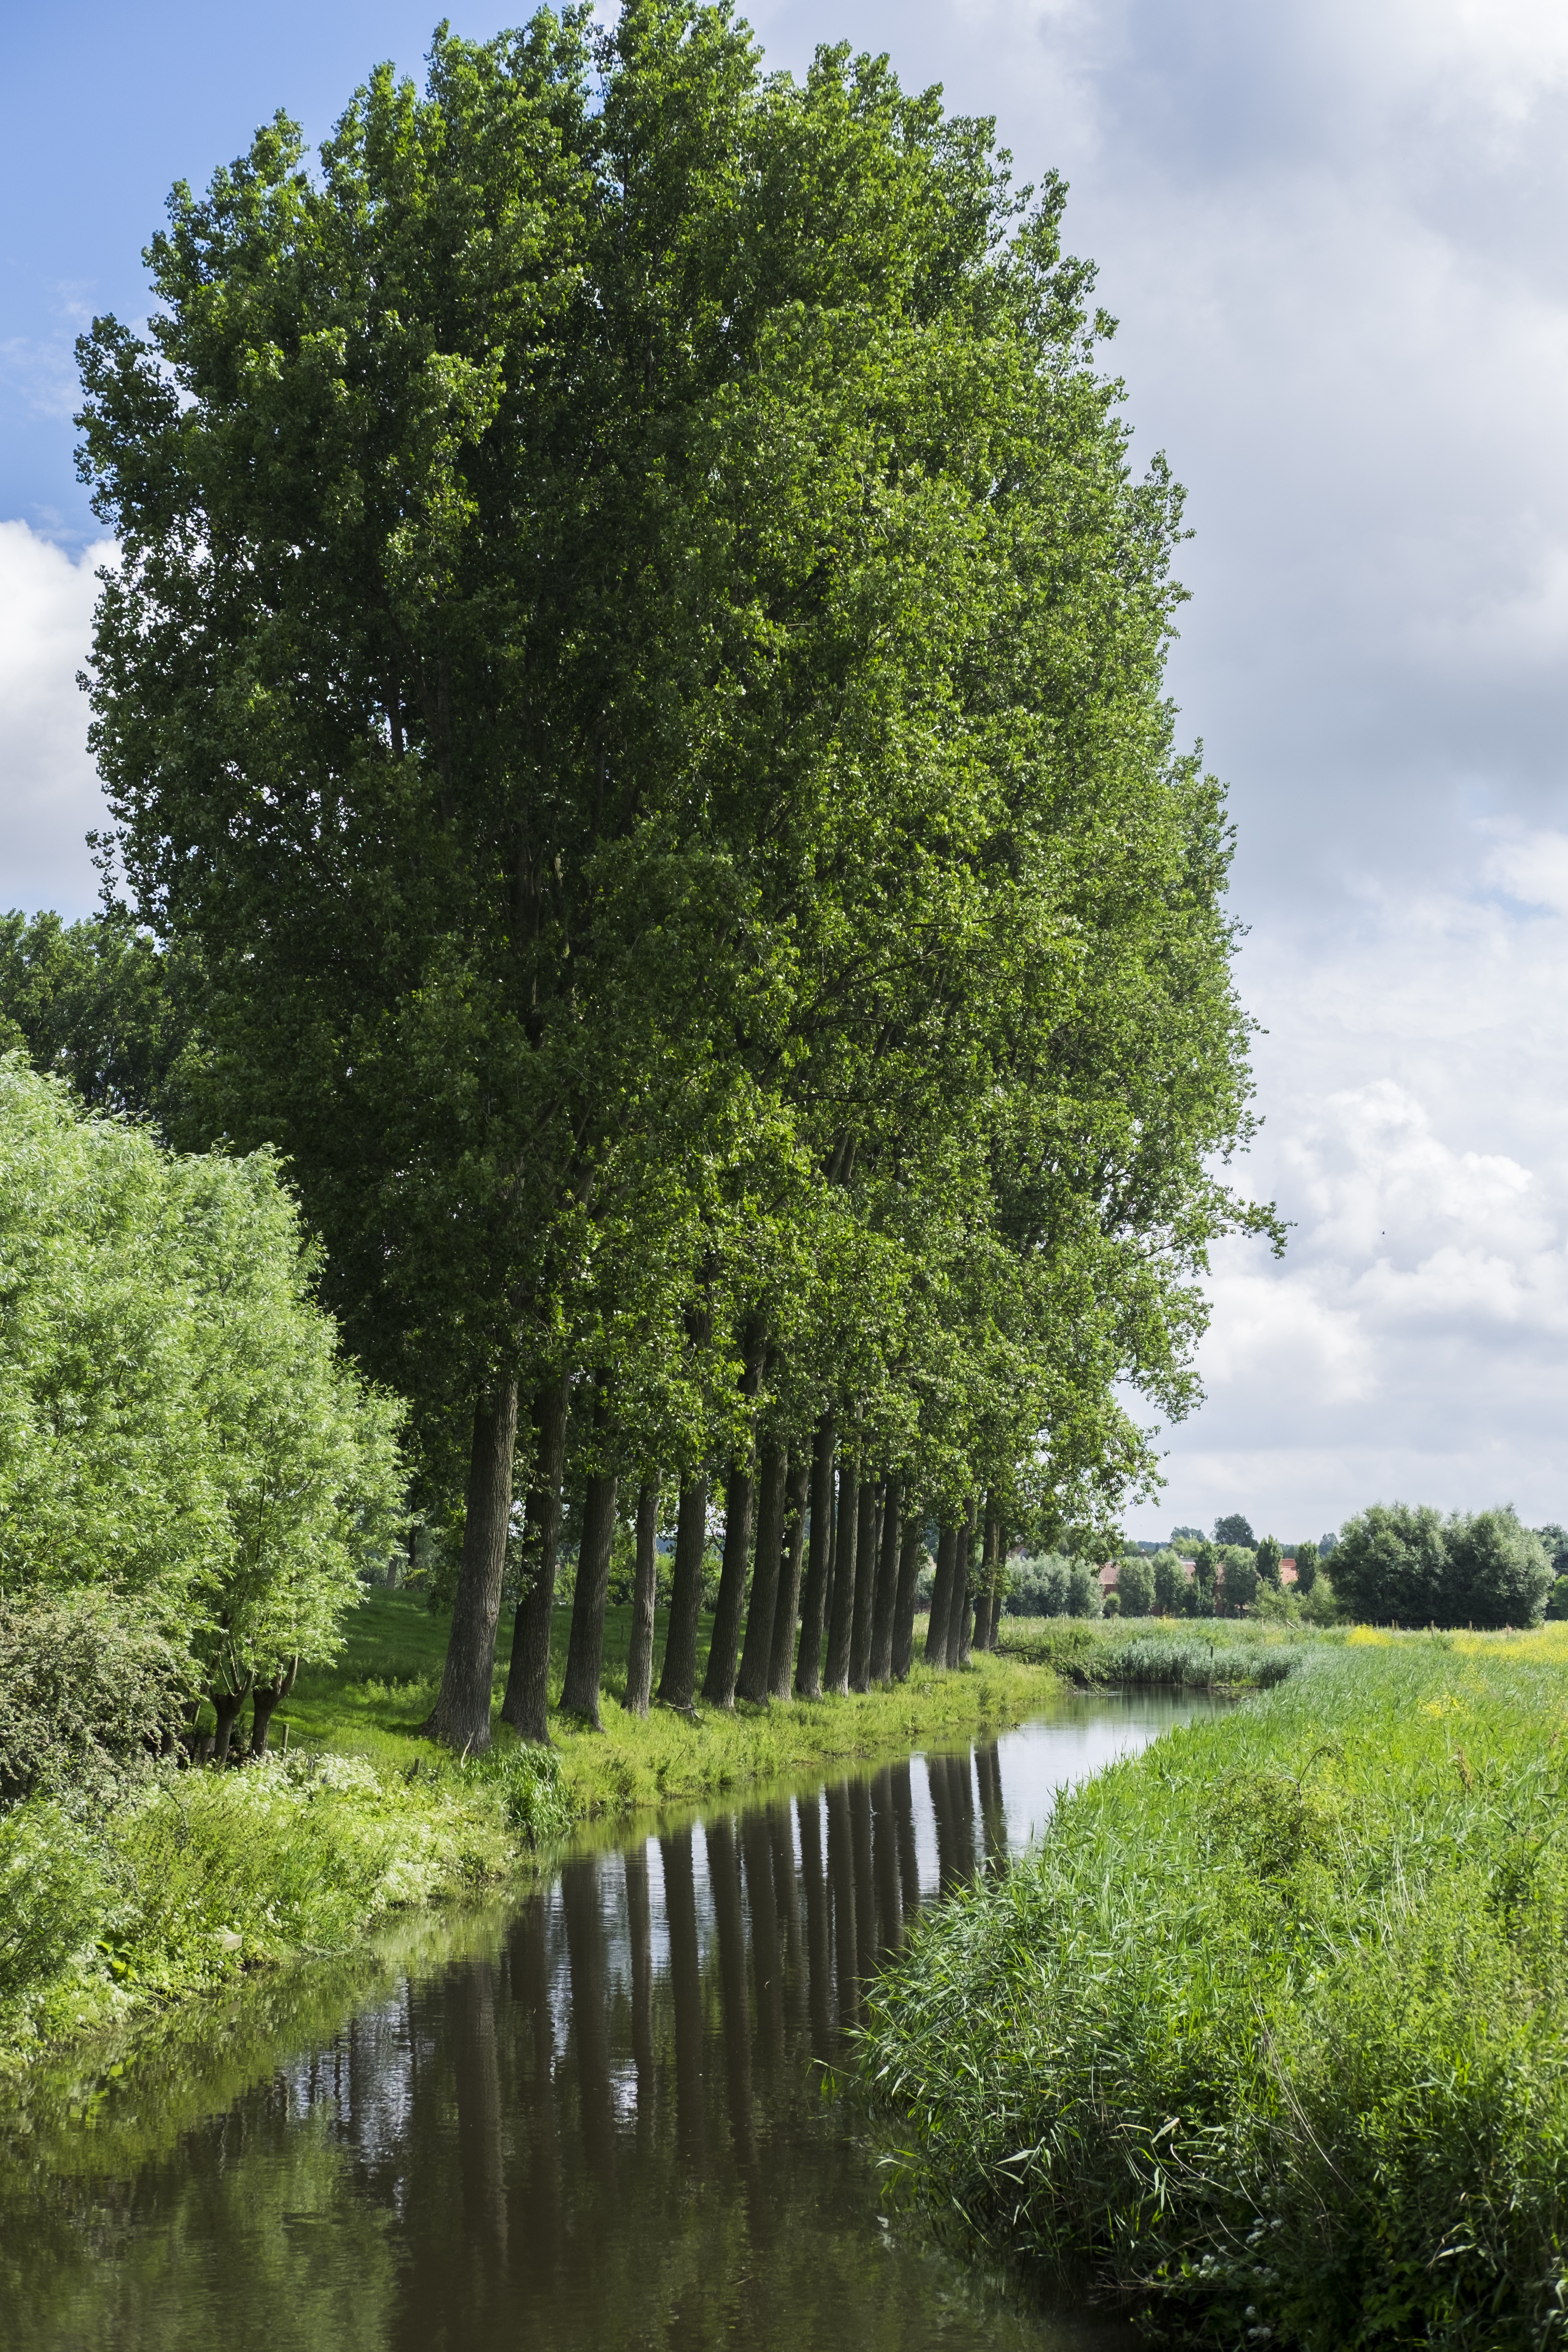
tree, nature, light, plant, leaf, flower, green, botany, garden, vegetation, shrub, deciduous, channel, woodland, ecosystem, flowering plant, biome, damme bruges, woody plant, land plant